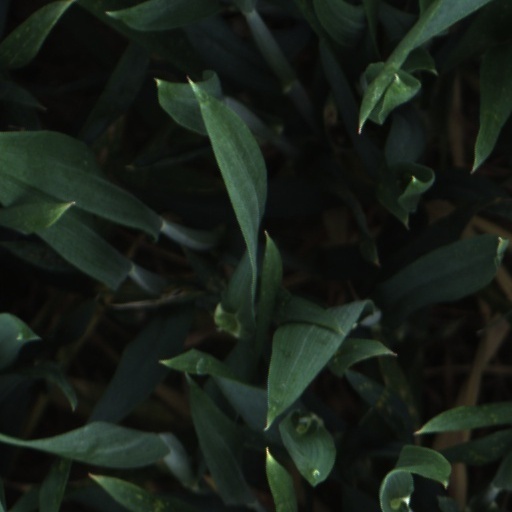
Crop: wheat